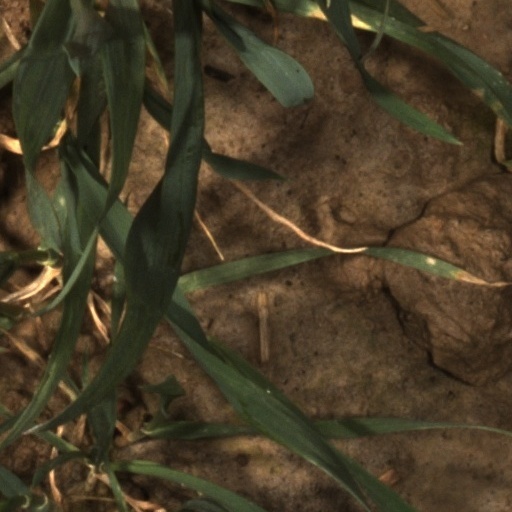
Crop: wheat